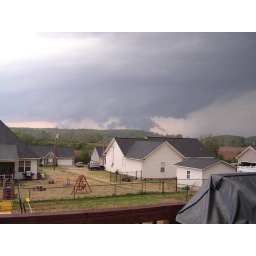
Possible wall cloud in Jacksonville